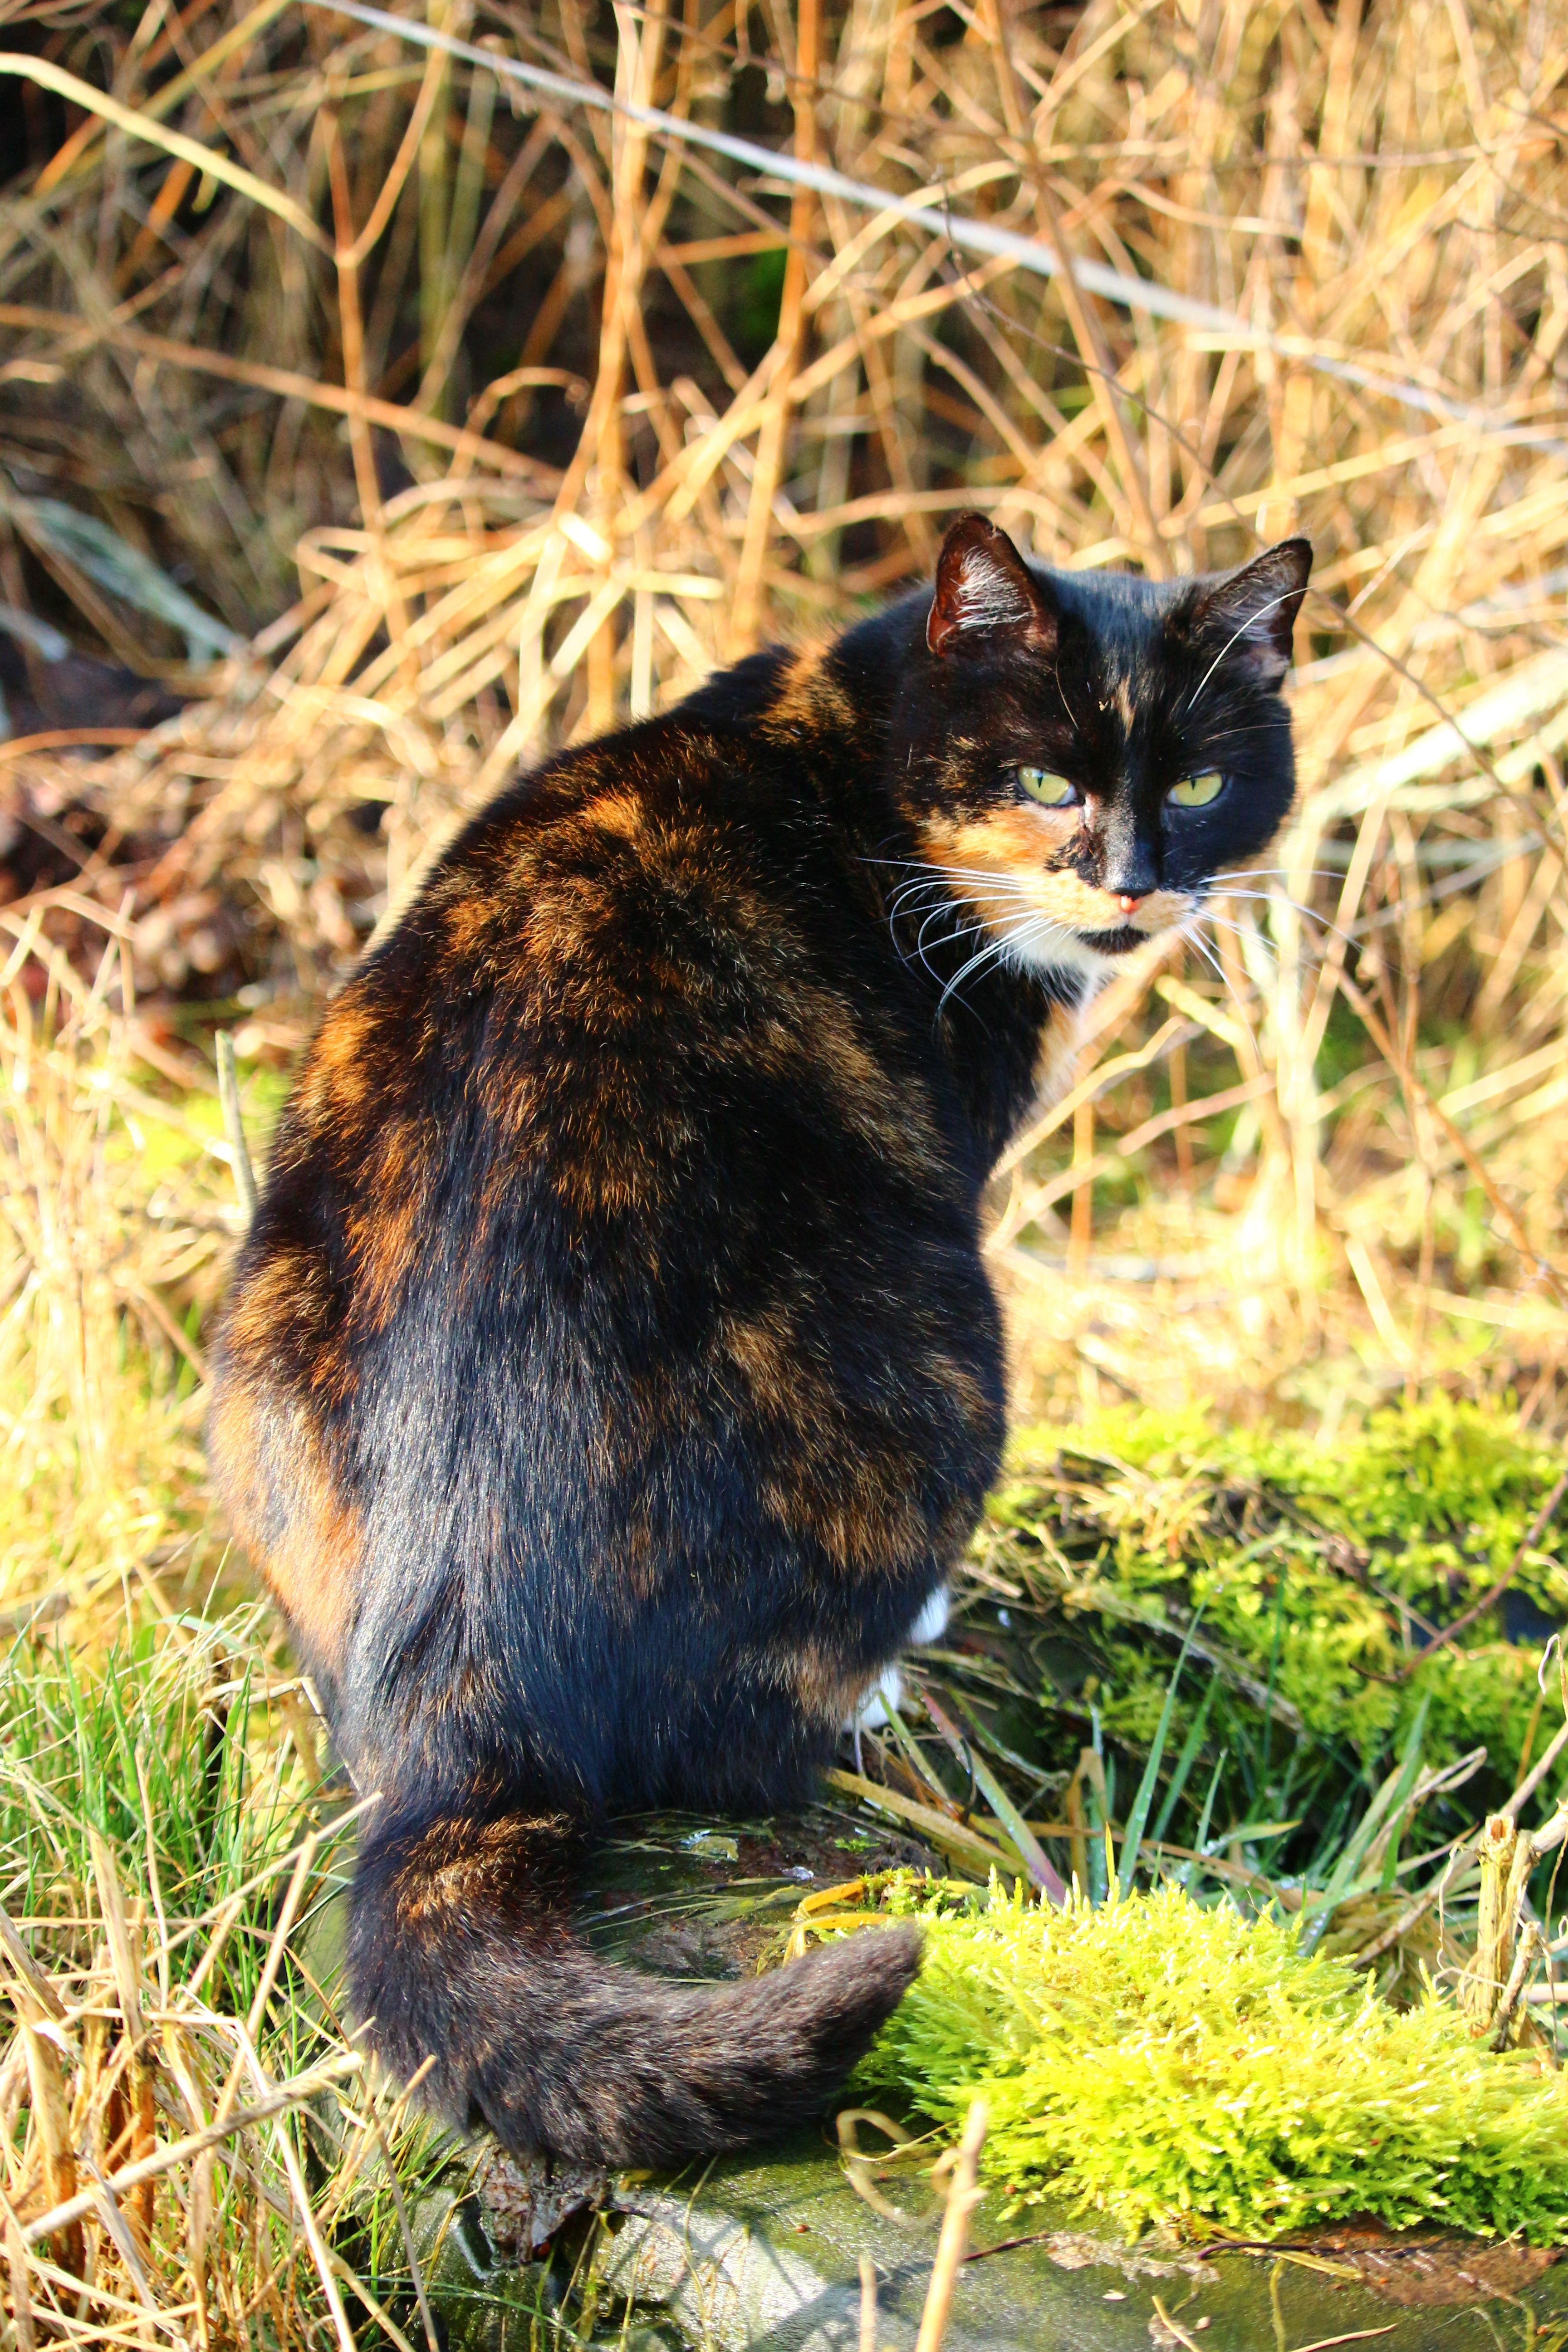
grass, wildlife, pet, kitten, cat, mammal, black cat, fauna, whiskers, vertebrate, mieze, cat face, lucky cat, three coloured, wild cat, small to medium sized cats, cat like mammal